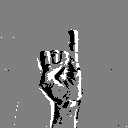
ASL letter: i